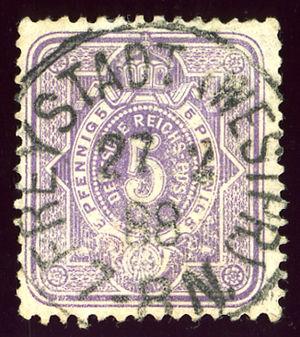
Kisielice est une ville polonaise de Varmie-Masurie.